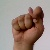
The image shows a hand gesture representing the letter 'T' in Indian Sign Language.